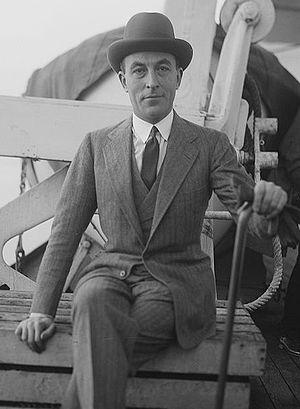
La maison Patou, anciennement Jean Patou ou Jean Patou Paris, est une maison de mode, ancienne maison de haute couture et parfumerie, créée au début du XXᵉ siècle par le couturier et fabricant de parfums Jean Patou.
La maison Patou, anciennement Jean Patou ou Jean Patou Paris, est une maison de mode, ancienne maison de haute couture et parfumerie, créée au début du XXᵉ siècle par le couturier et fabricant de parfums Jean Patou.
Jean Patou est un couturier et fabricant de parfums français, créateur de la maison de couture et de parfums qui portent son nom.